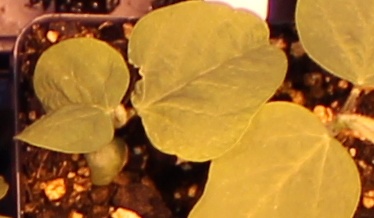
Label: Soybean